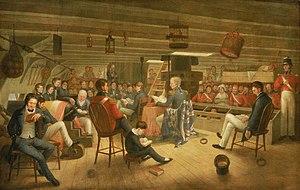
Le service divin sur une frégate anglaise vers 1836.